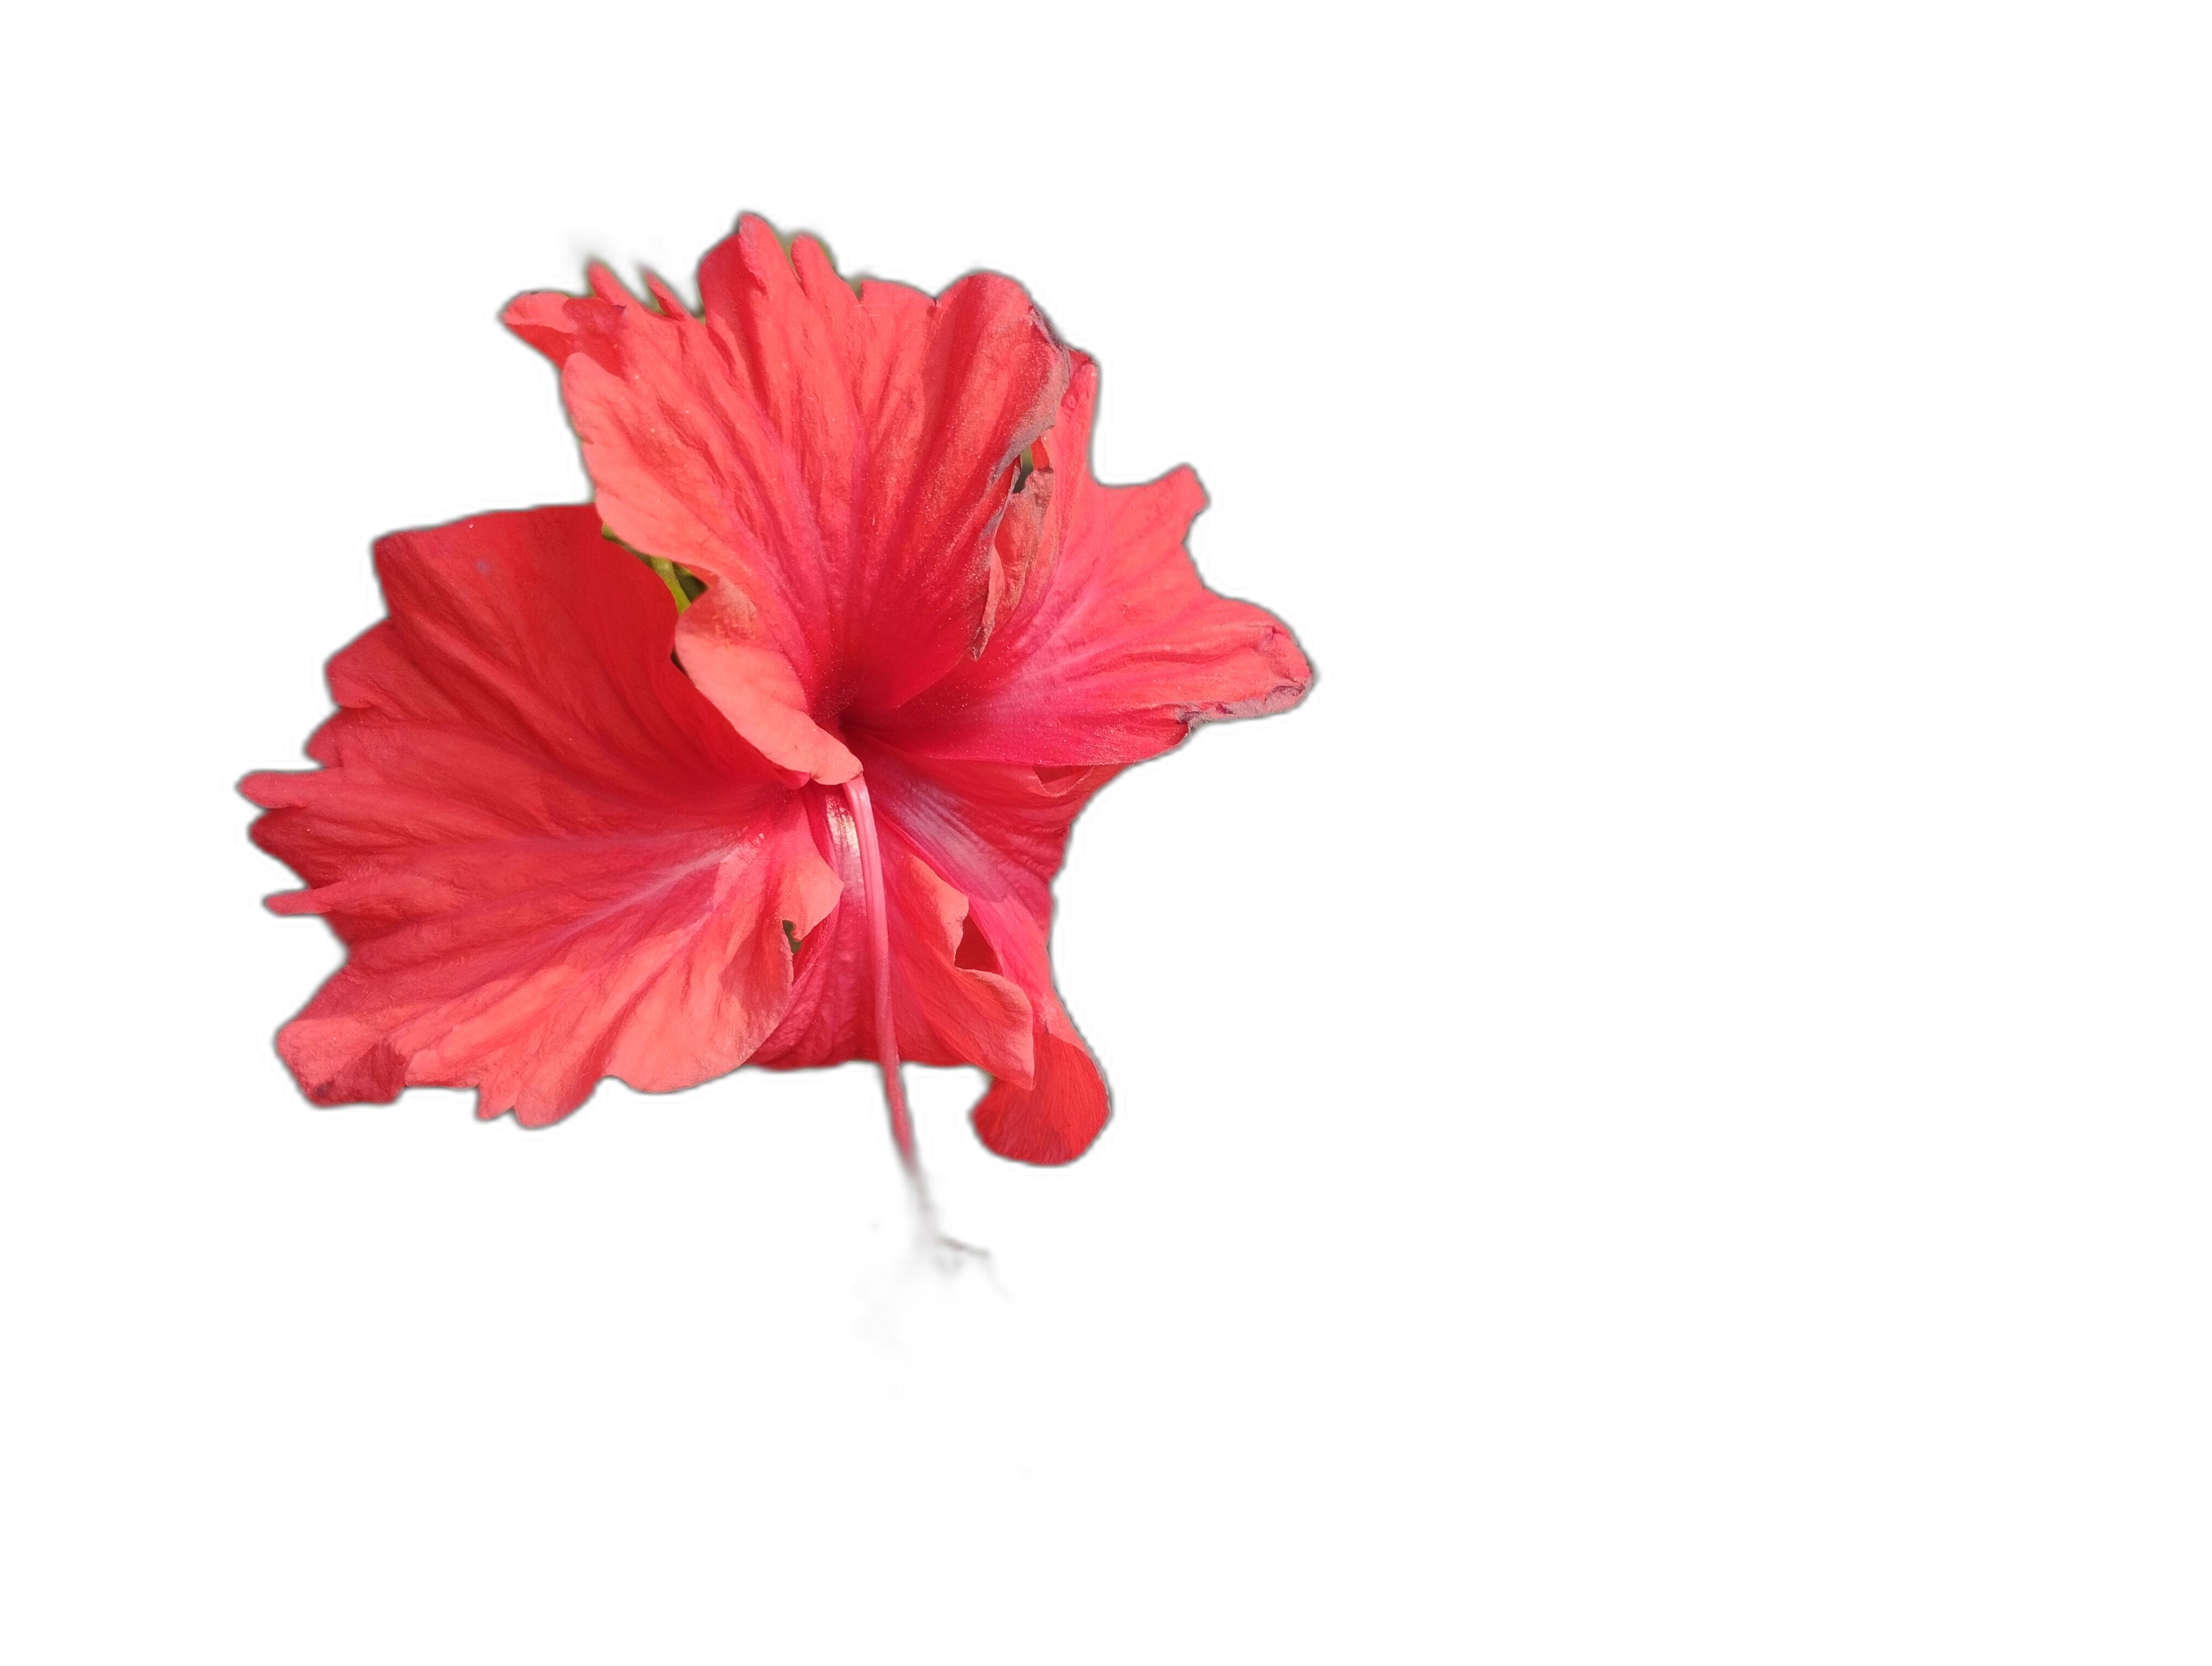
Label: Hibiscus